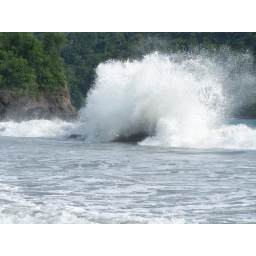
The water slams down on the rocks in Manuel Antonio, Costa Rica.